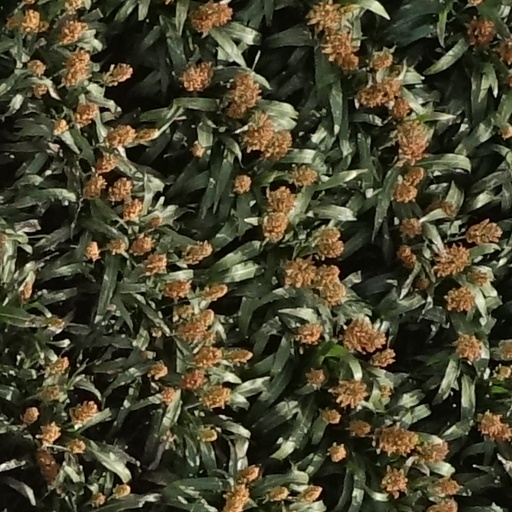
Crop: sorghum